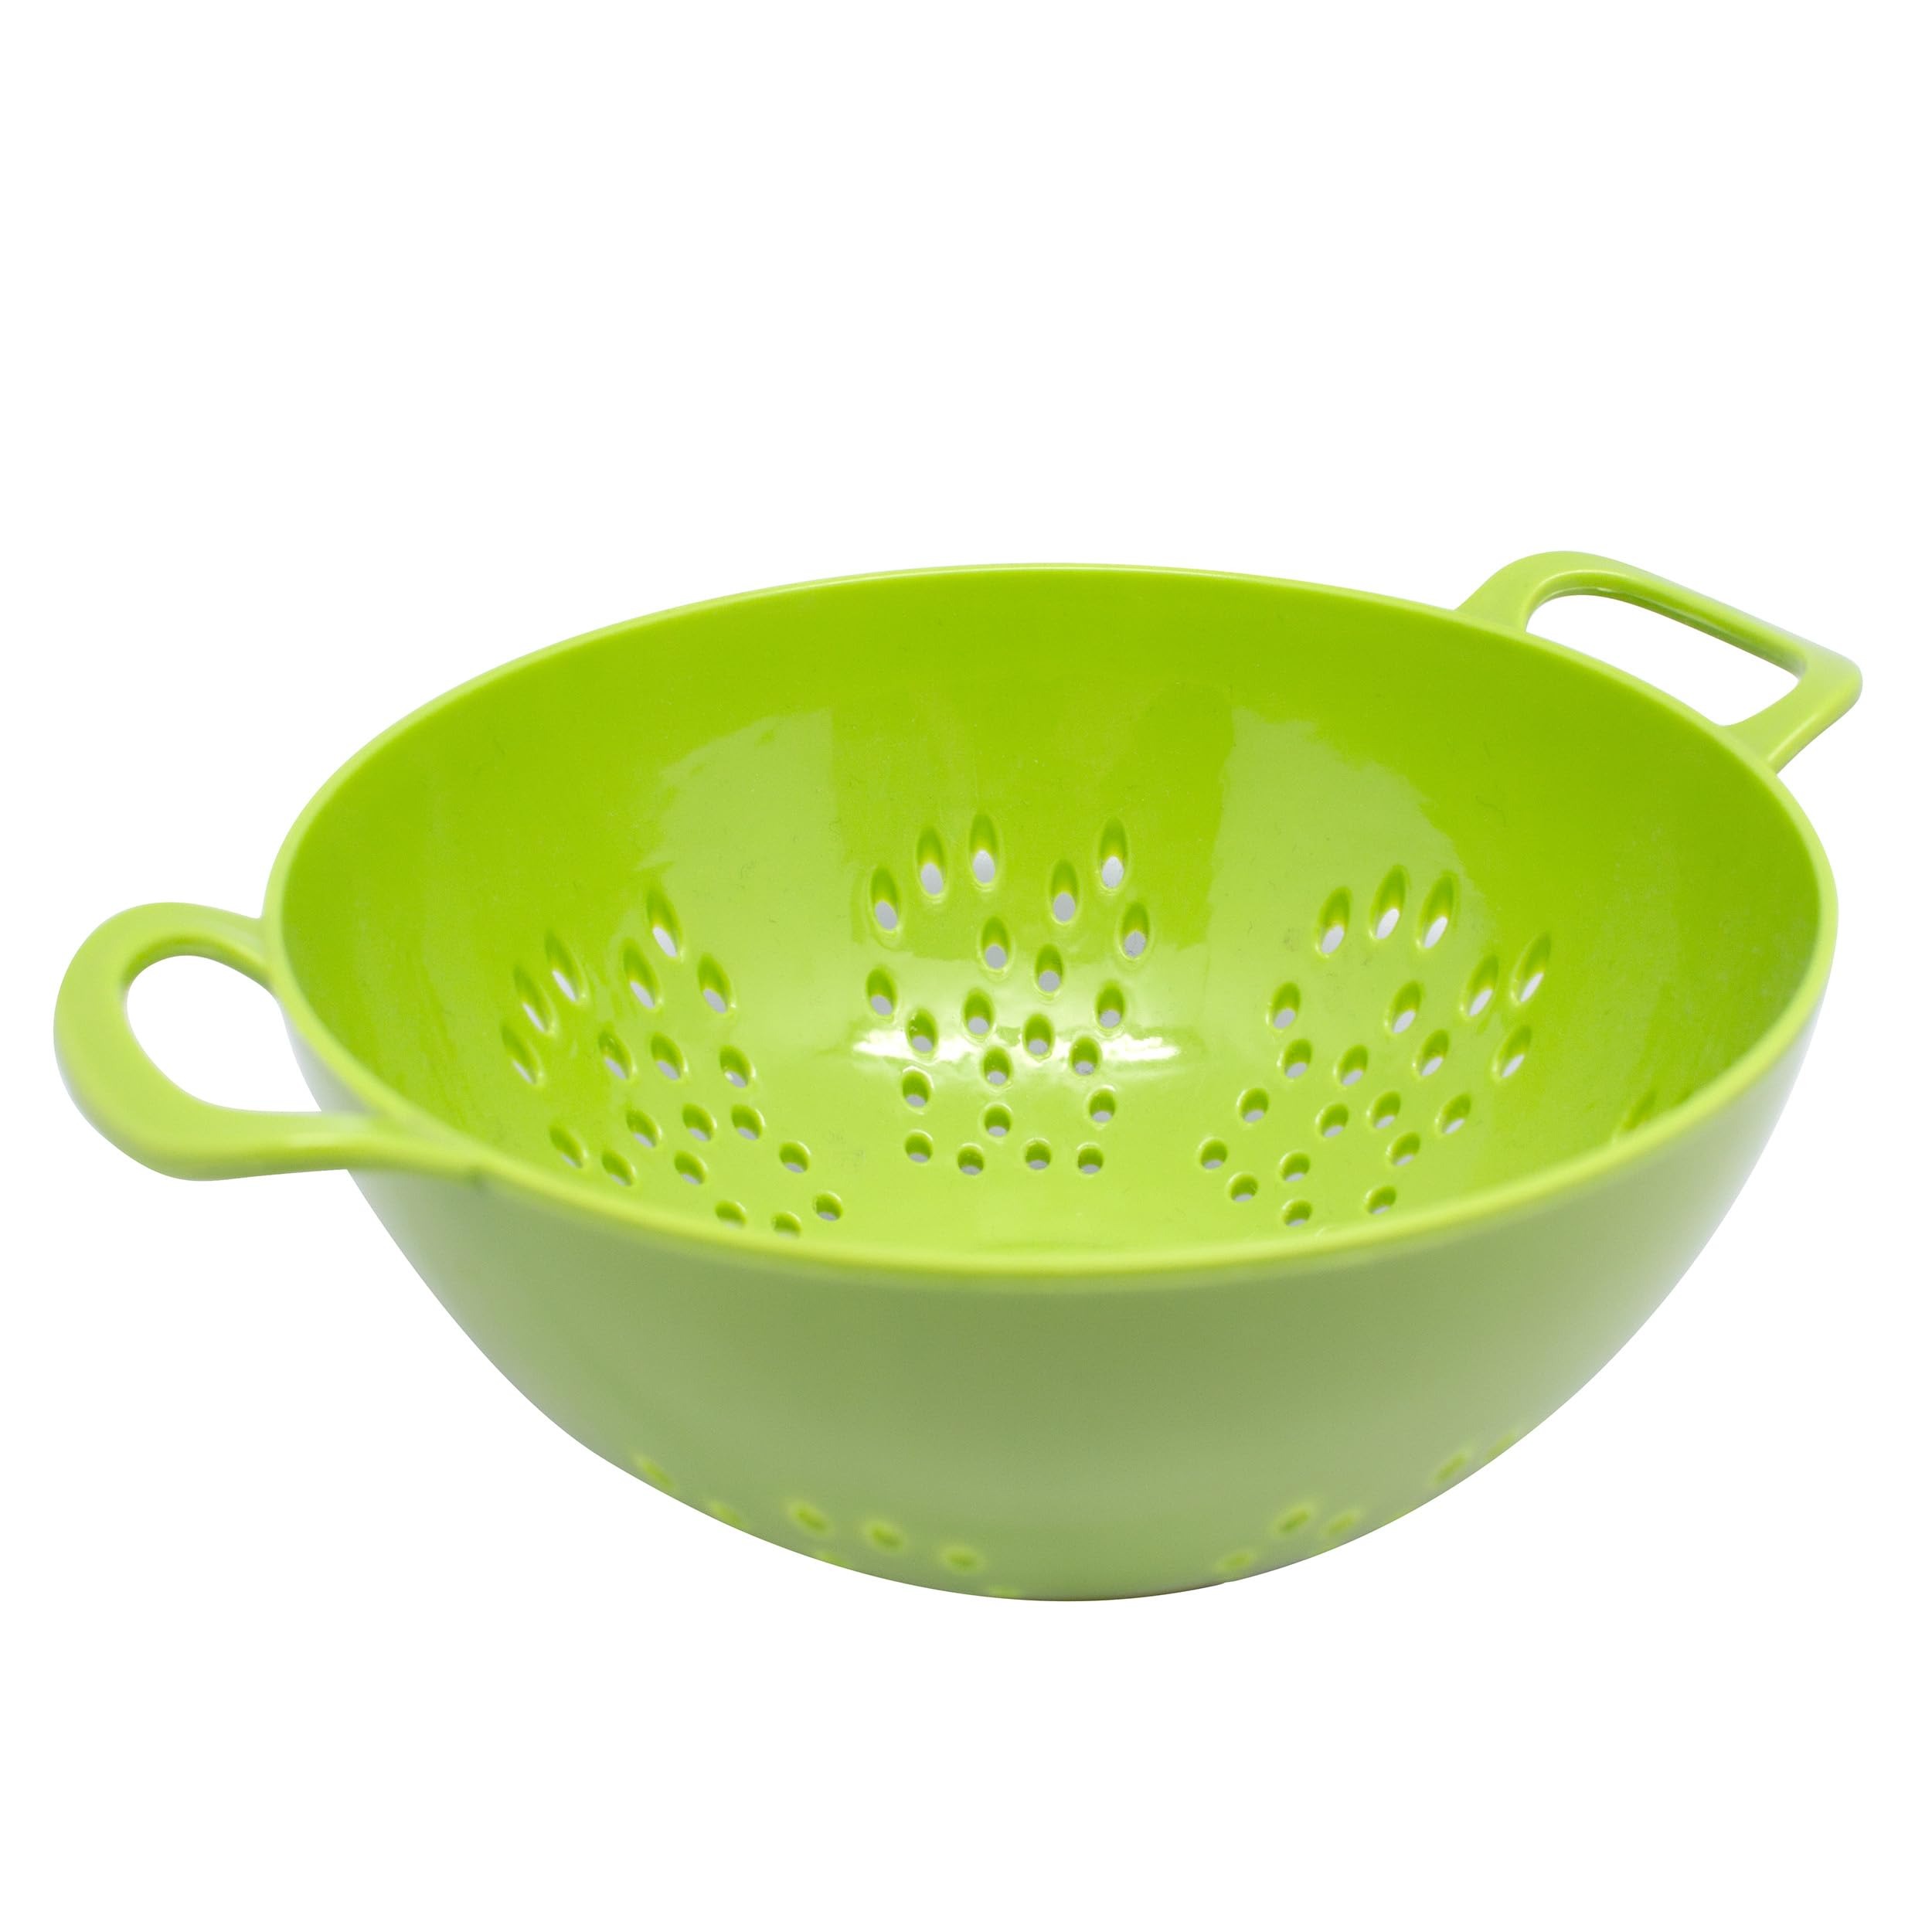
Item Name: Jacent Plastic Colander with Double Handles, Strainer for Fruits, Vegetables, Pasta: 6 inch, BPA Free Plastic, Dishwasher Safe
Bullet Point 1: INCLUDES: One (1) personal colander in an individual retail package
Bullet Point 2: MAIN USE: Easily strain pasta or wash fruits and vegetables. The small perforations allow water to drain quickly from food and the two handles on either side of the collander help transport it
Bullet Point 3: PERFECT FOR: One person portion control, berries, or small family. Fill with fruits or vegetables for a 100-200 kCal healthy, portioned snack
Bullet Point 4: CARE INSTRUCTIONS: This reusable colander can be hand washed with warm water and is also top rack dishwasher safe
Bullet Point 5: SPECIFICATIONS: Made of BPA free food grade plastic, this colander has a 3 cup capacity
Product Description: Jacent 6" Personal Colander with Double Handles. Perfect for portion control.
Value: 1.0
Unit: Count

Price: 6.99